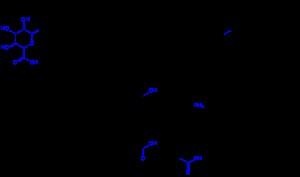
Le tolcapone est un médicament utilisé pour traiter la maladie de Parkinson. Il s'agit d'un inhibiteur sélectif, puissant et réversible de type nitrocatéchol de l'enzyme catéchol-méthyltransférase. Sa toxicité hépatique importante a été démontré, ce qui a conduit à la suspension des autorisations de mise sur le marché dans un certain nombre de pays.